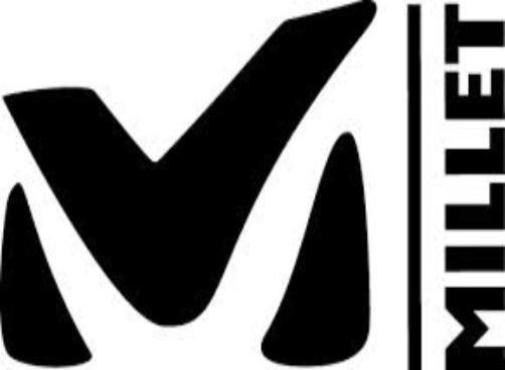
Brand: millet-1
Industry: Others